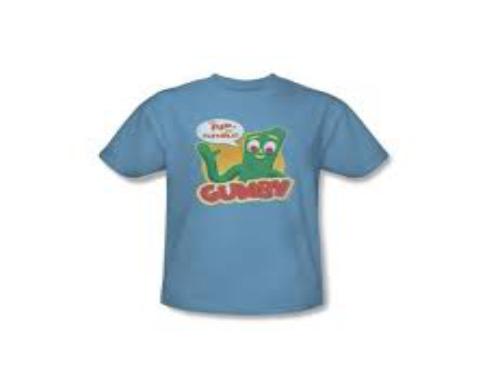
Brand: gumby
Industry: Clothes